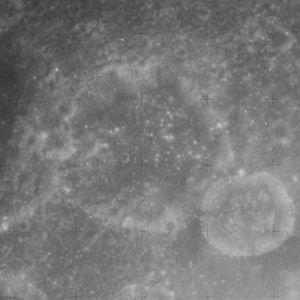
Jenkins est un cratère d'impact sur la face visible de la Lune situé quasiment sur l'équateur lunaire à proximité du limbe oriental.